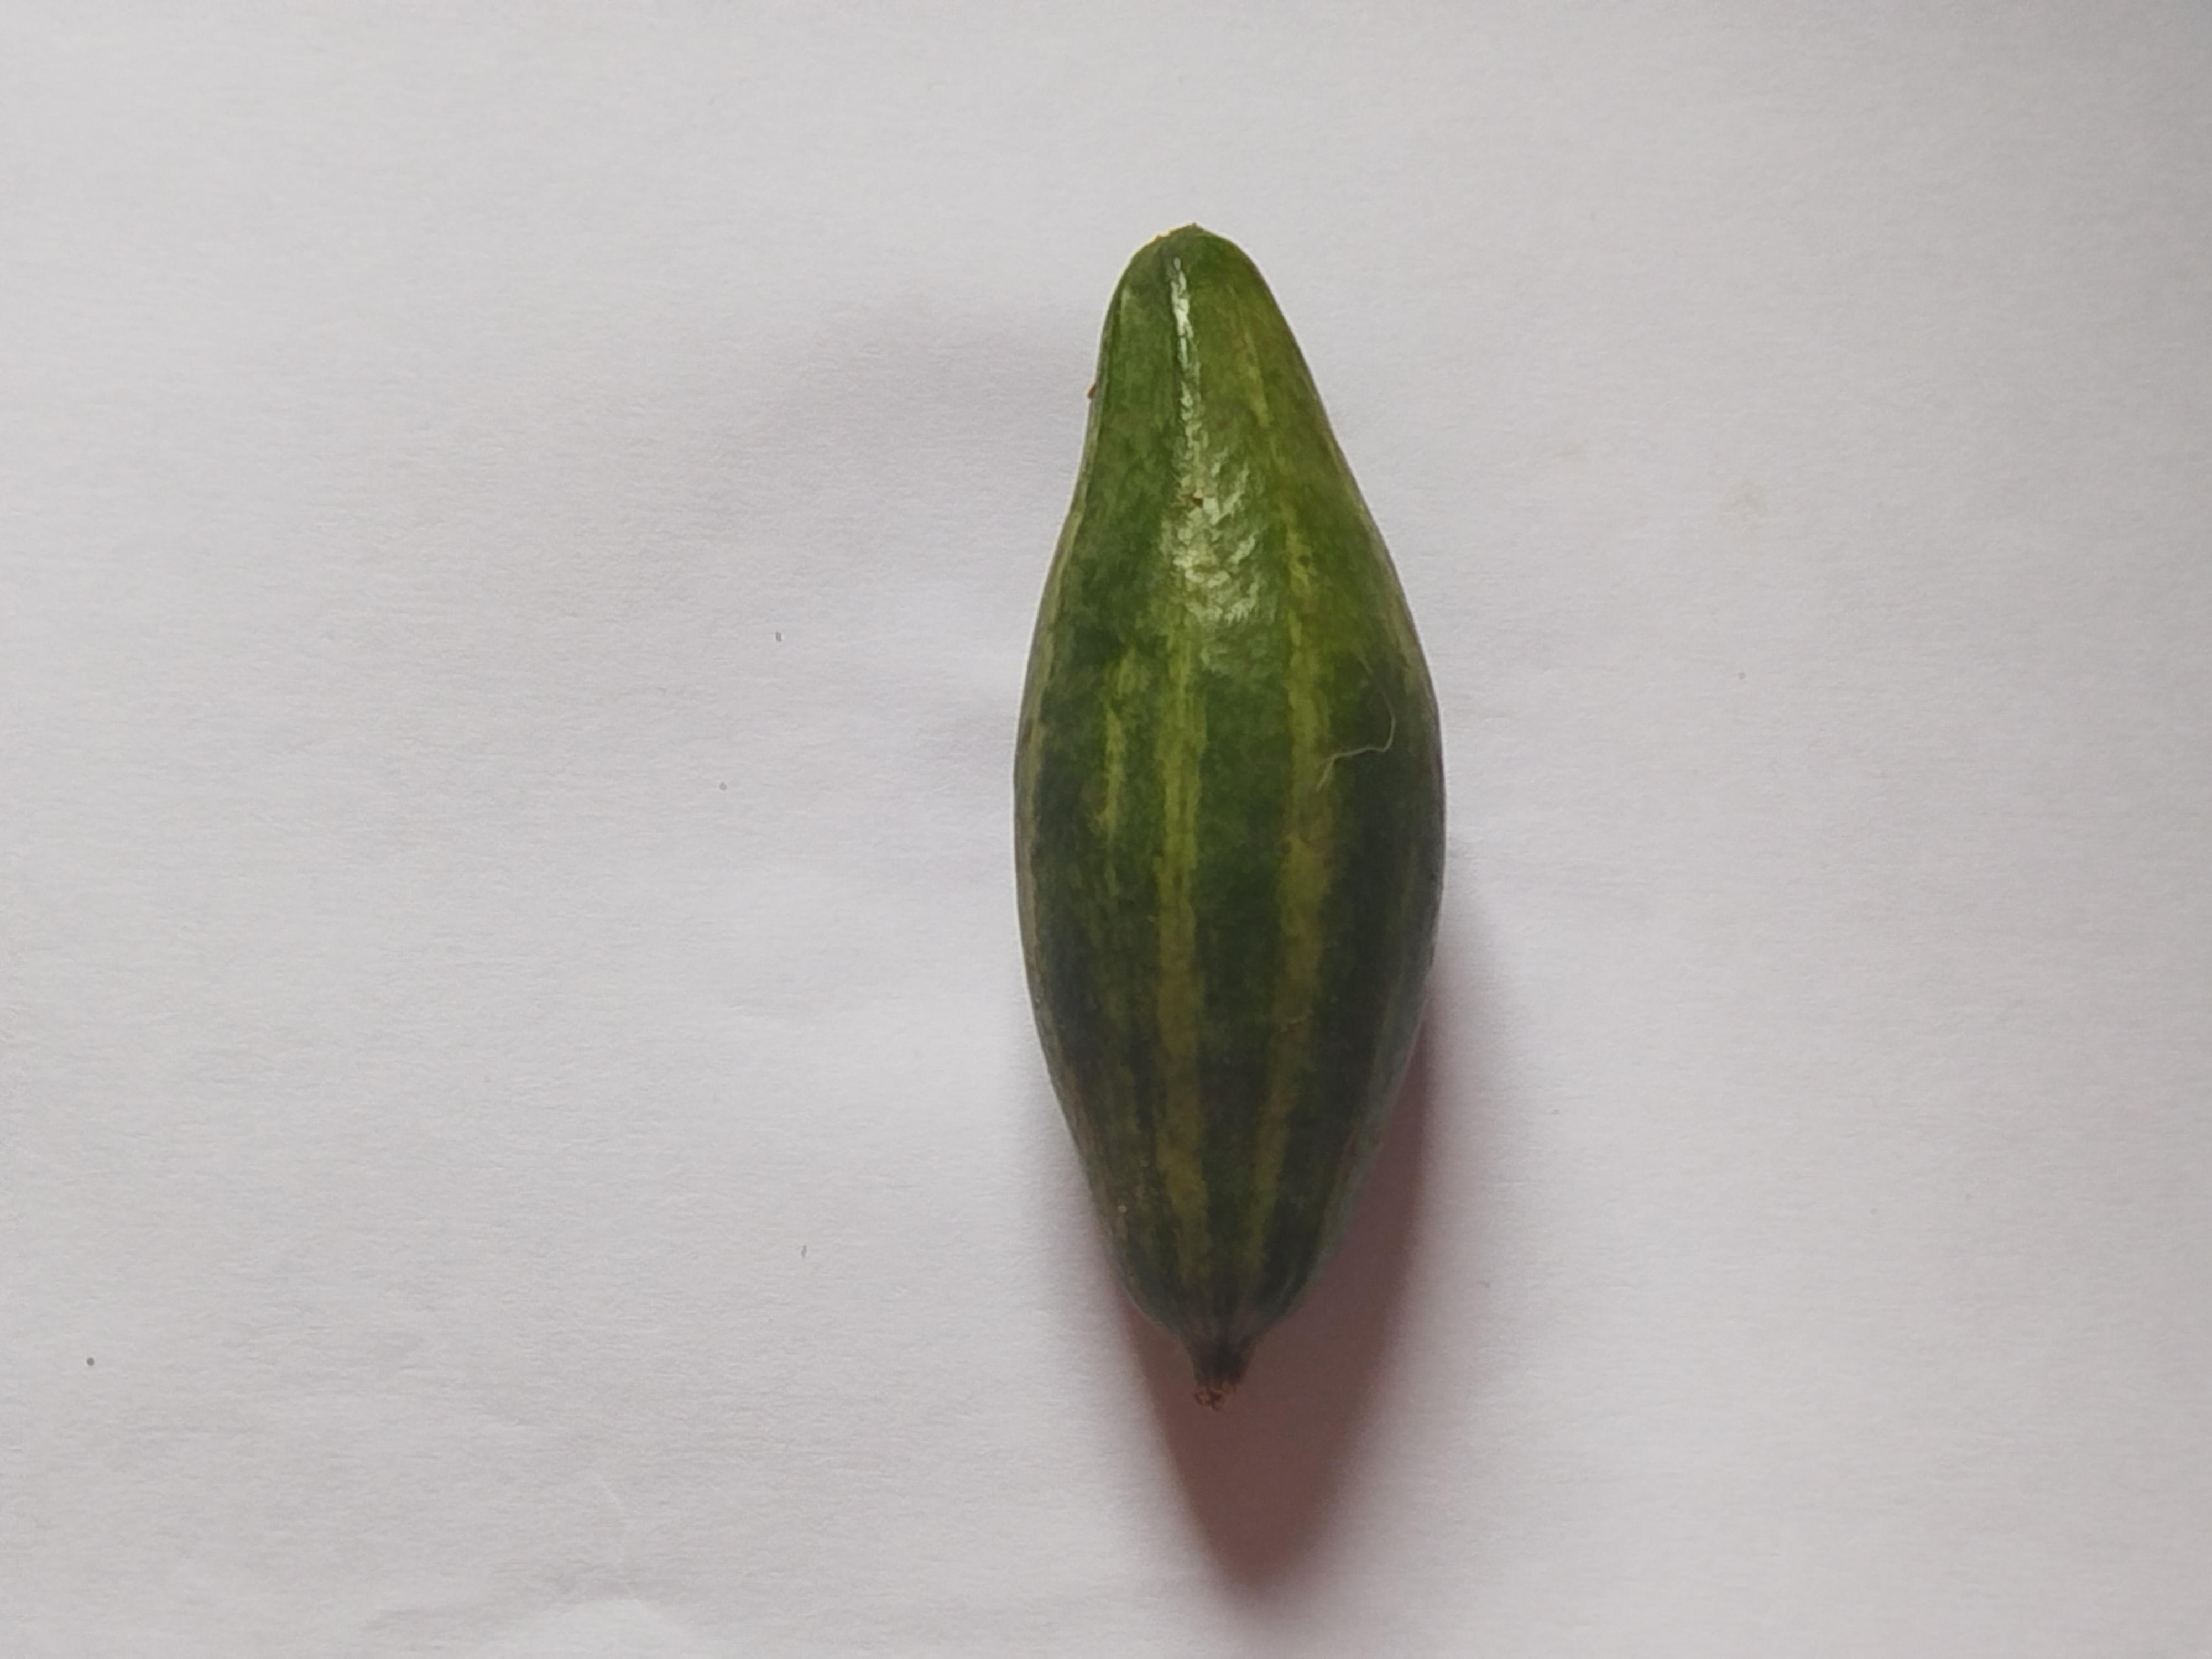
Label: Pointed gourd